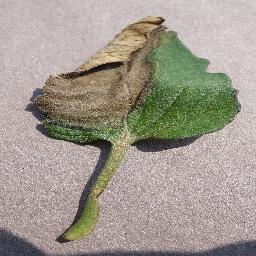
Label: Tomato___Late_blight